Hoppstädten

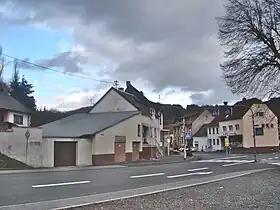
Hoppstädten seen from the train stop

The municipality lies in the Western Palatinate in the district's northernmost corner, north of Lauterecken. Hoppstädten lies at an elevation of some 300 m above sea level in the headwaters of the Perlebach, which flows first southwards to the Perleberg (mountain), flowing round this and then winding on eastwards, emptying into the Jeckenbach near Kappeln. Elevations around the village reach up to, in the municipal area's northernmost corner, 423 m above sea level near the Welchrötherhof, although that lies outside Hoppstädten's limits within the municipality of Otzweiler in the neighbouring Bad Kreuznach district. Not quite as high are the mountains right near the village and in the municipal area's south (Mannenberg 356 m, Perleberg 377 m). The municipal area measures 624 ha, of which roughly 4 ha is settled and 210 ha is wooded.